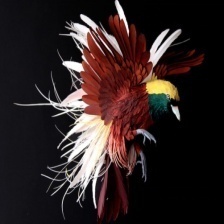
Species: BIRD OF PARADISE
Scientific name: STRELITZIA